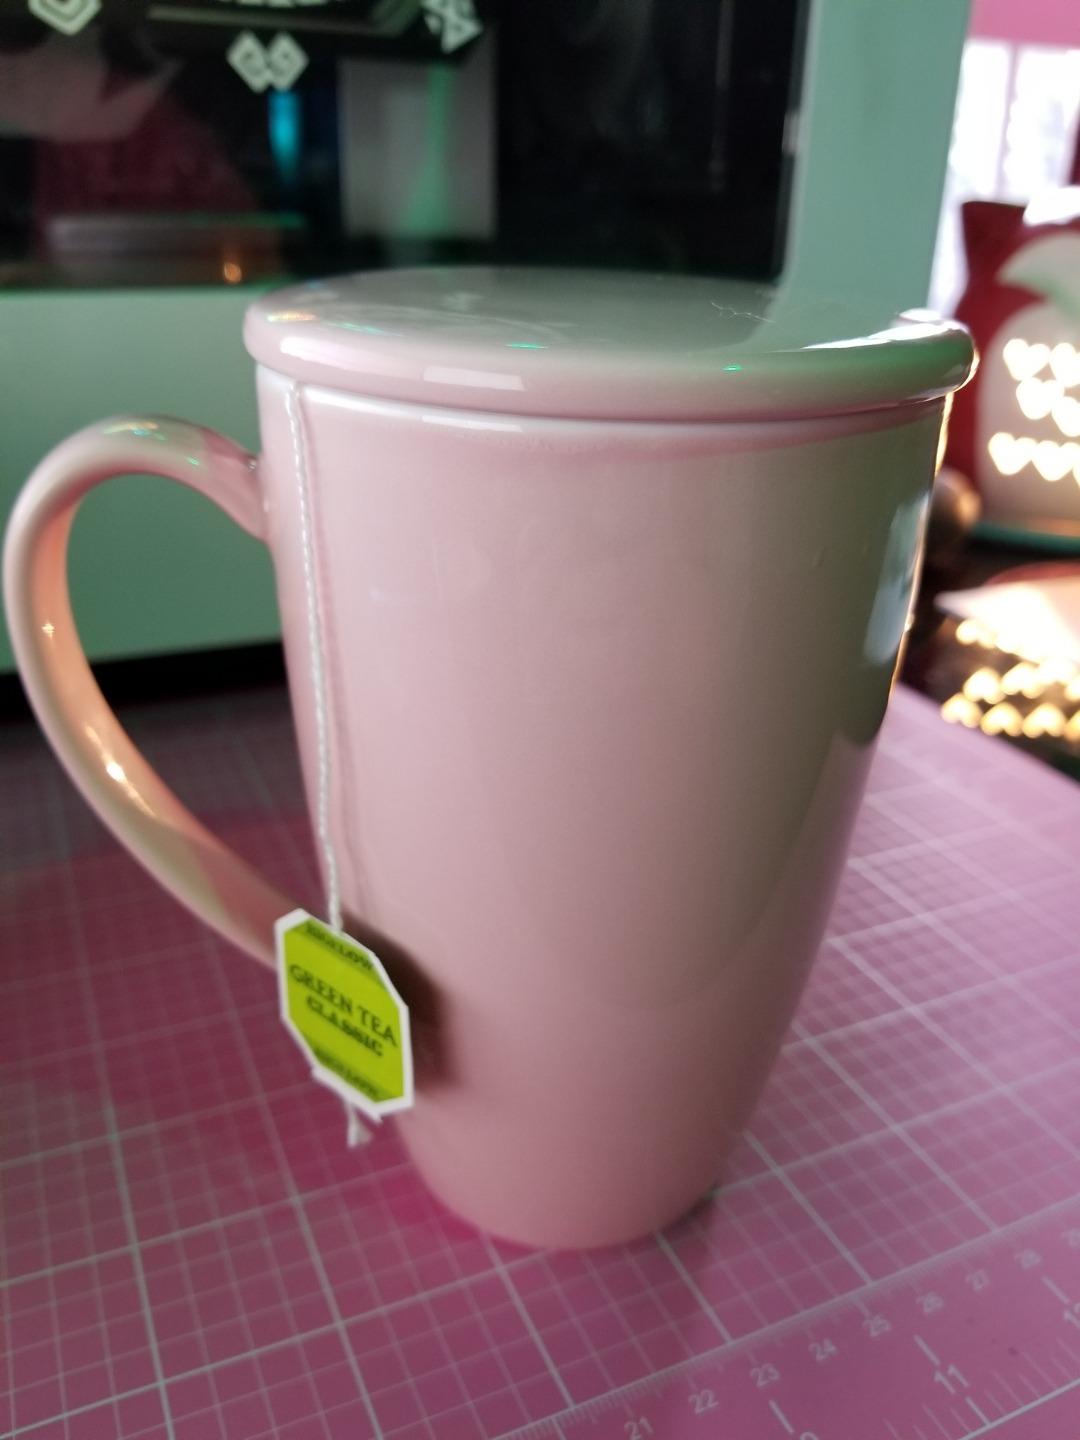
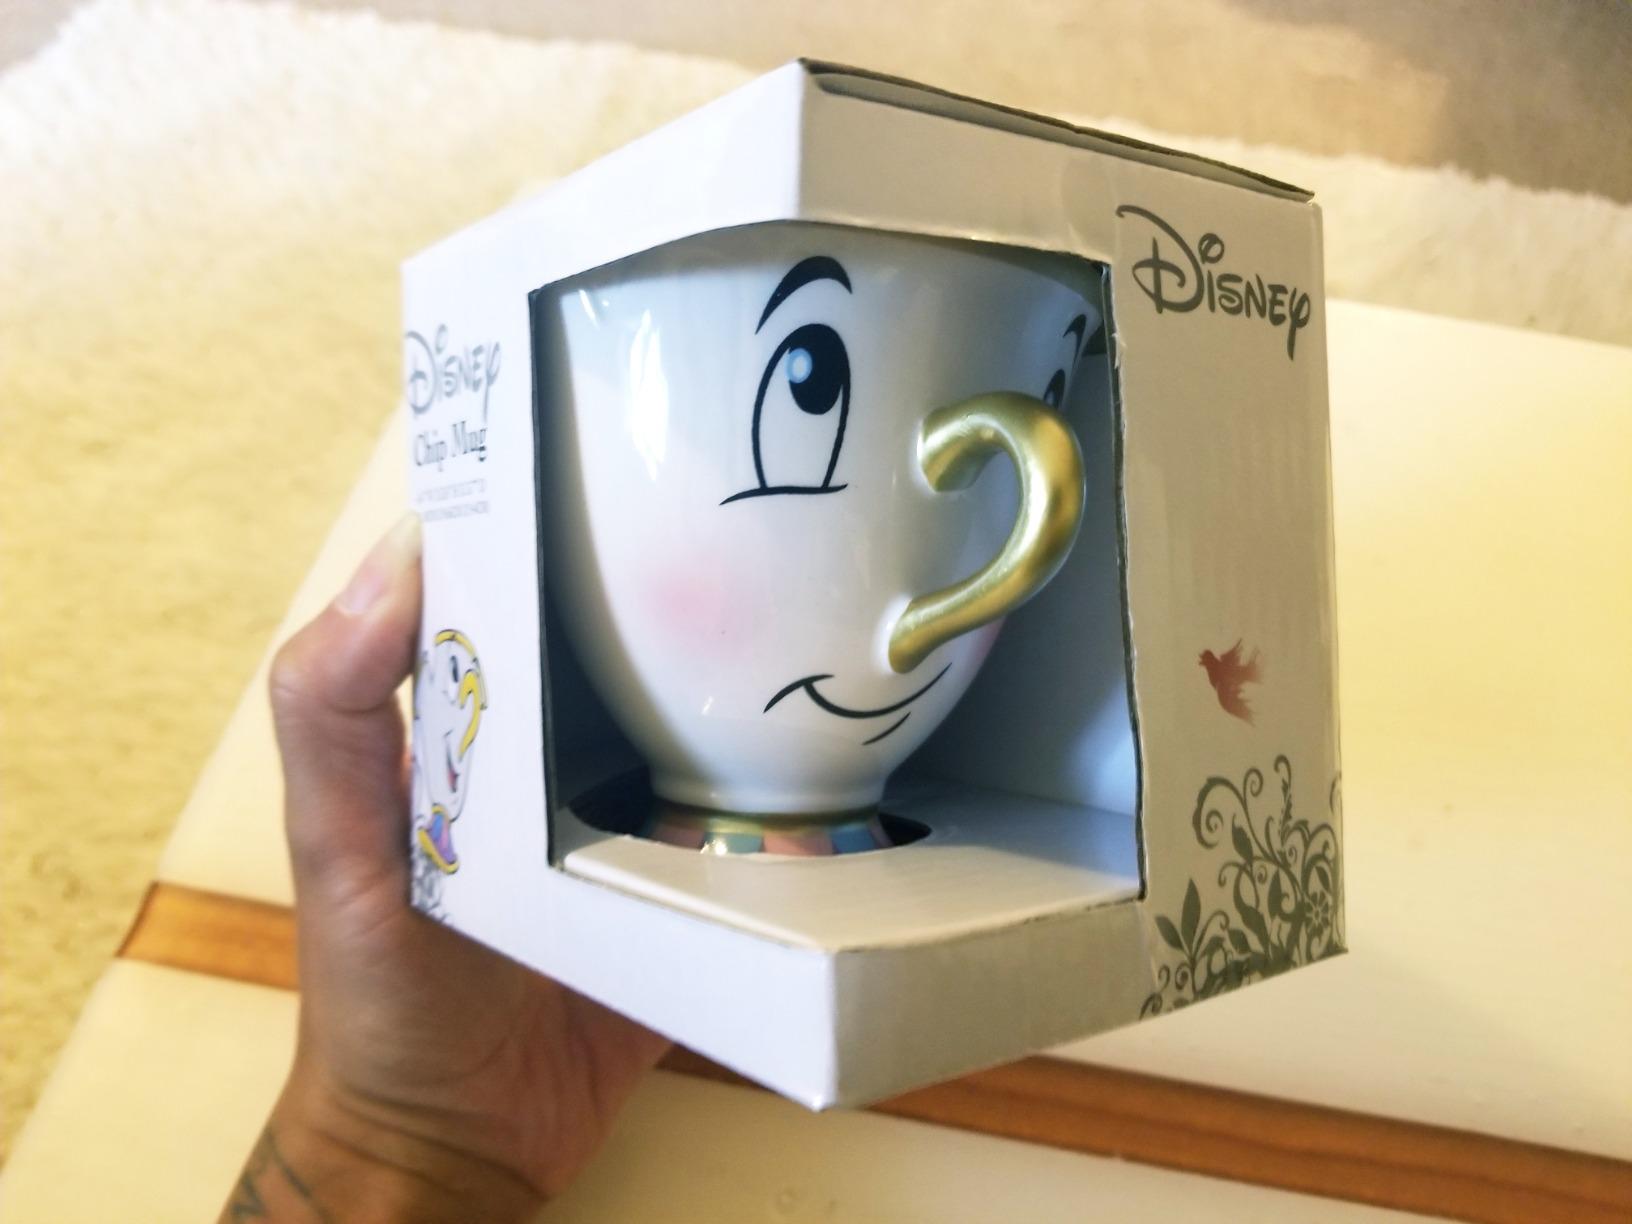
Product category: items_mug
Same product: no